McLean Stevenson

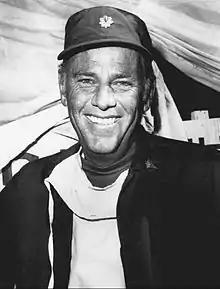
Stevenson in "M*A*S*H" (1972)

Edgar McLean Stevenson Jr. (November 14, 1927 – February 15, 1996) was an American actor and comedian. He is best known for his role as Lieutenant Colonel Henry Blake in the television series "M*A*S*H", which earned him a Golden Globe Award in 1974. Stevenson also appeared on a number of television series, notably "The Tonight Show Starring Johnny Carson", "The Doris Day Show" and "Match Game.